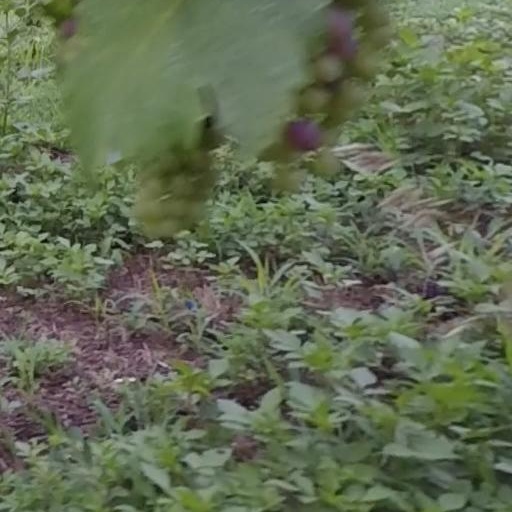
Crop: grape